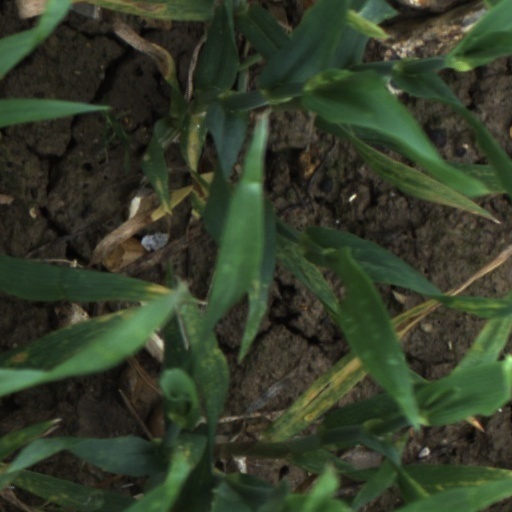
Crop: wheat